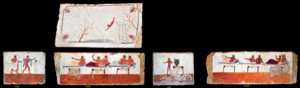
Fresque de la tombe du plongeur (470-480 BC) à Paestum (Italie).
La fresque de la Tombe du Plongeur est composée d'une série de scènes peintes dans une tombe à caisson datant de la Grande-Grèce, découverte le 3 juin 1968 par l'archéologue Mario Napoli, pendant les fouilles d'une petite nécropole située à 1,5 km au sud de Paestum, cité fondée par des colons de Sybaris.